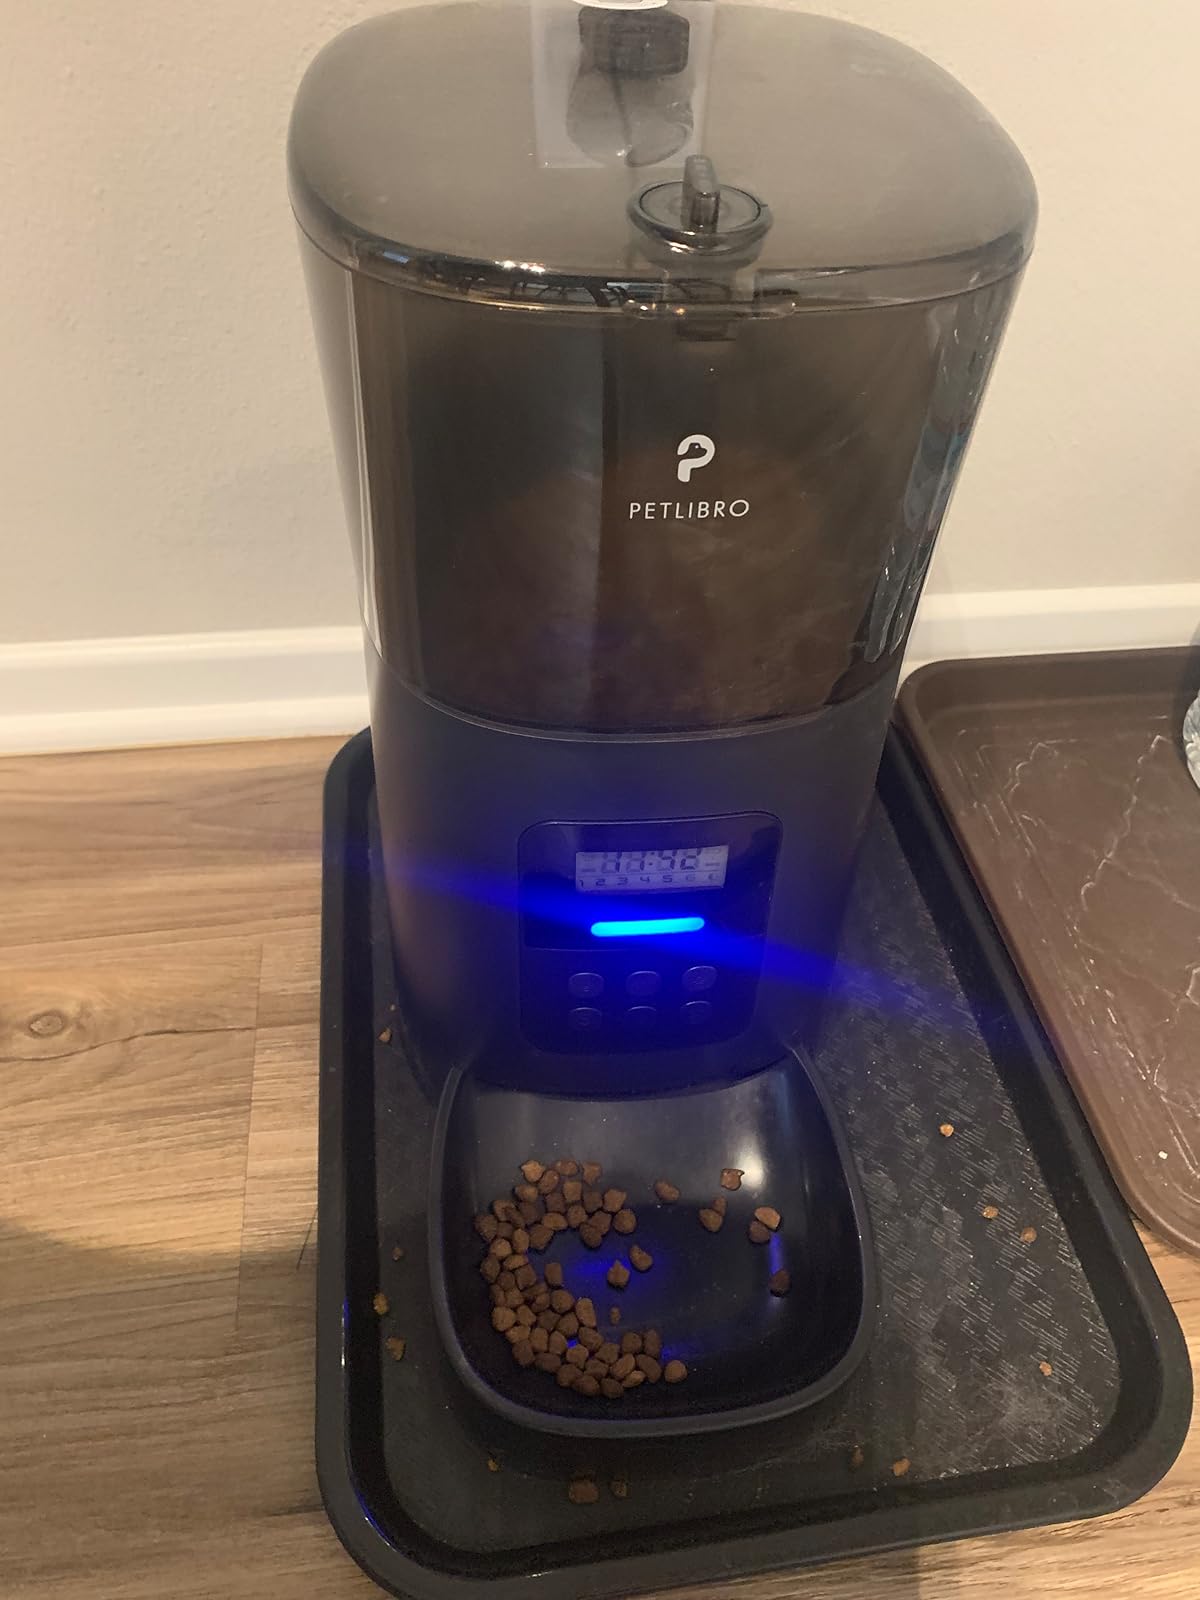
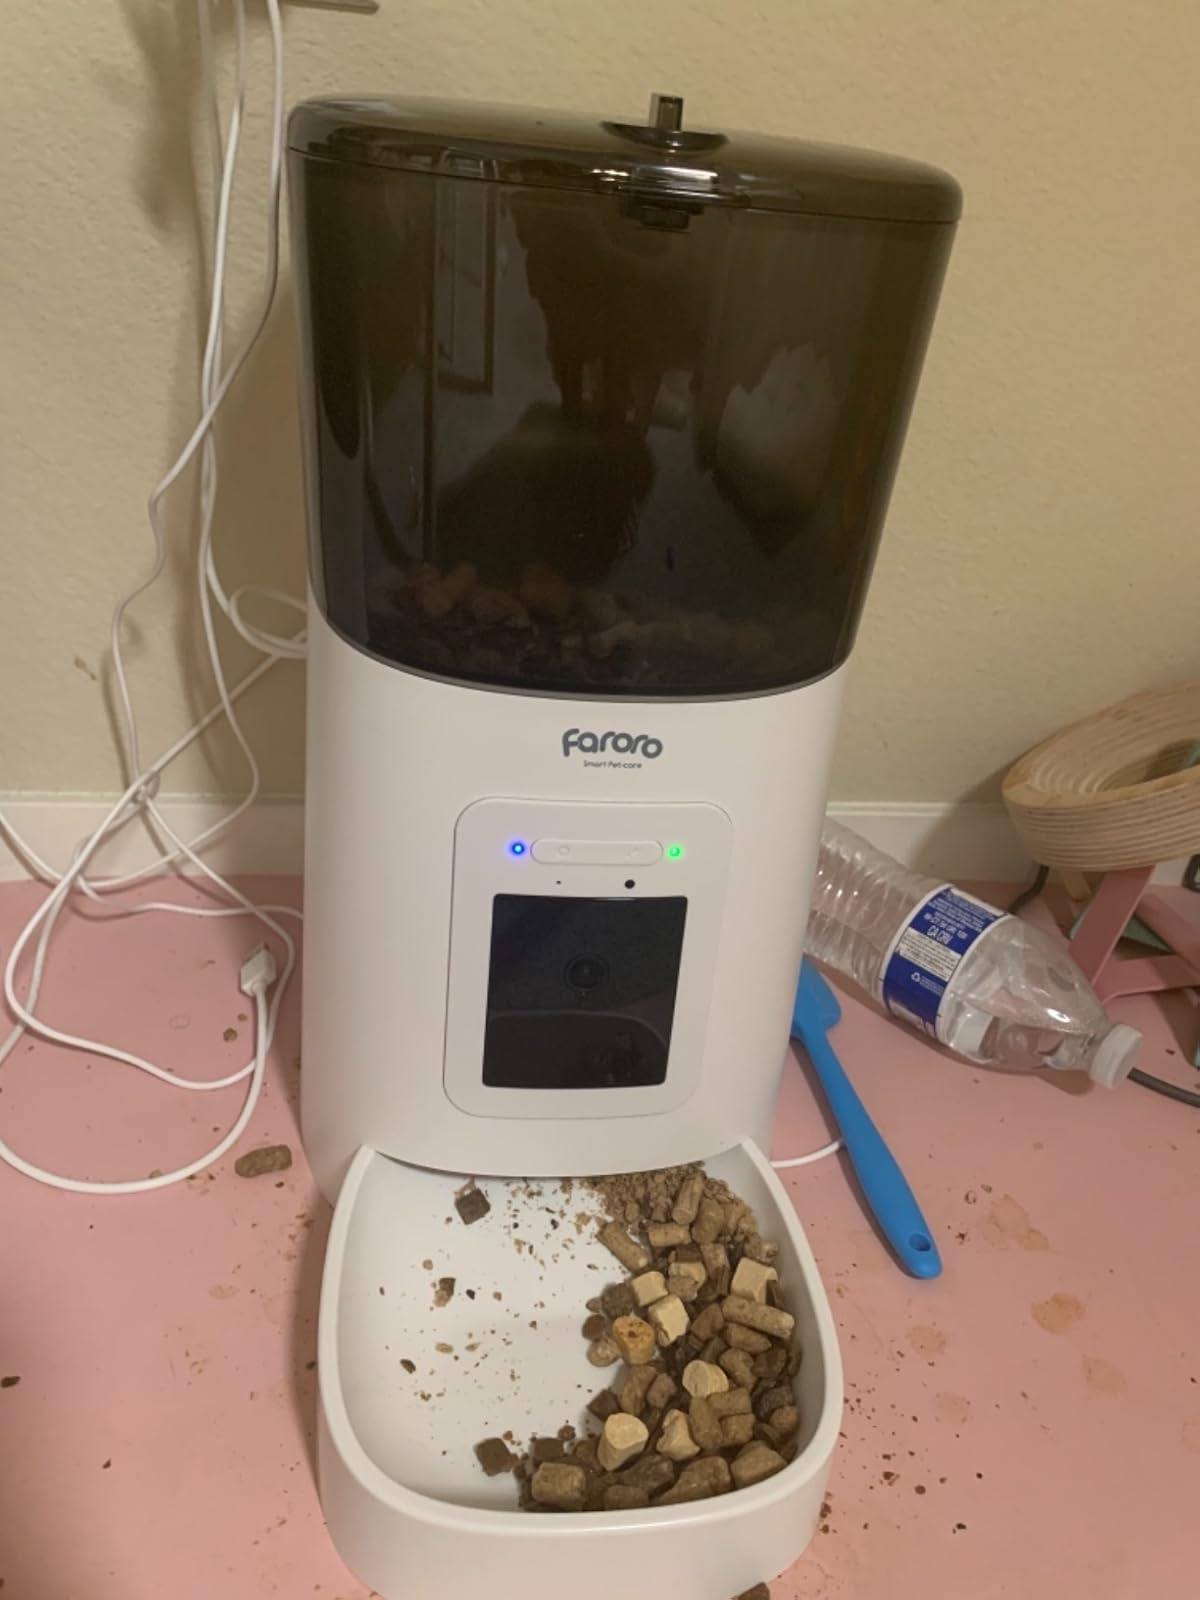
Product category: items_feeder
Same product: no